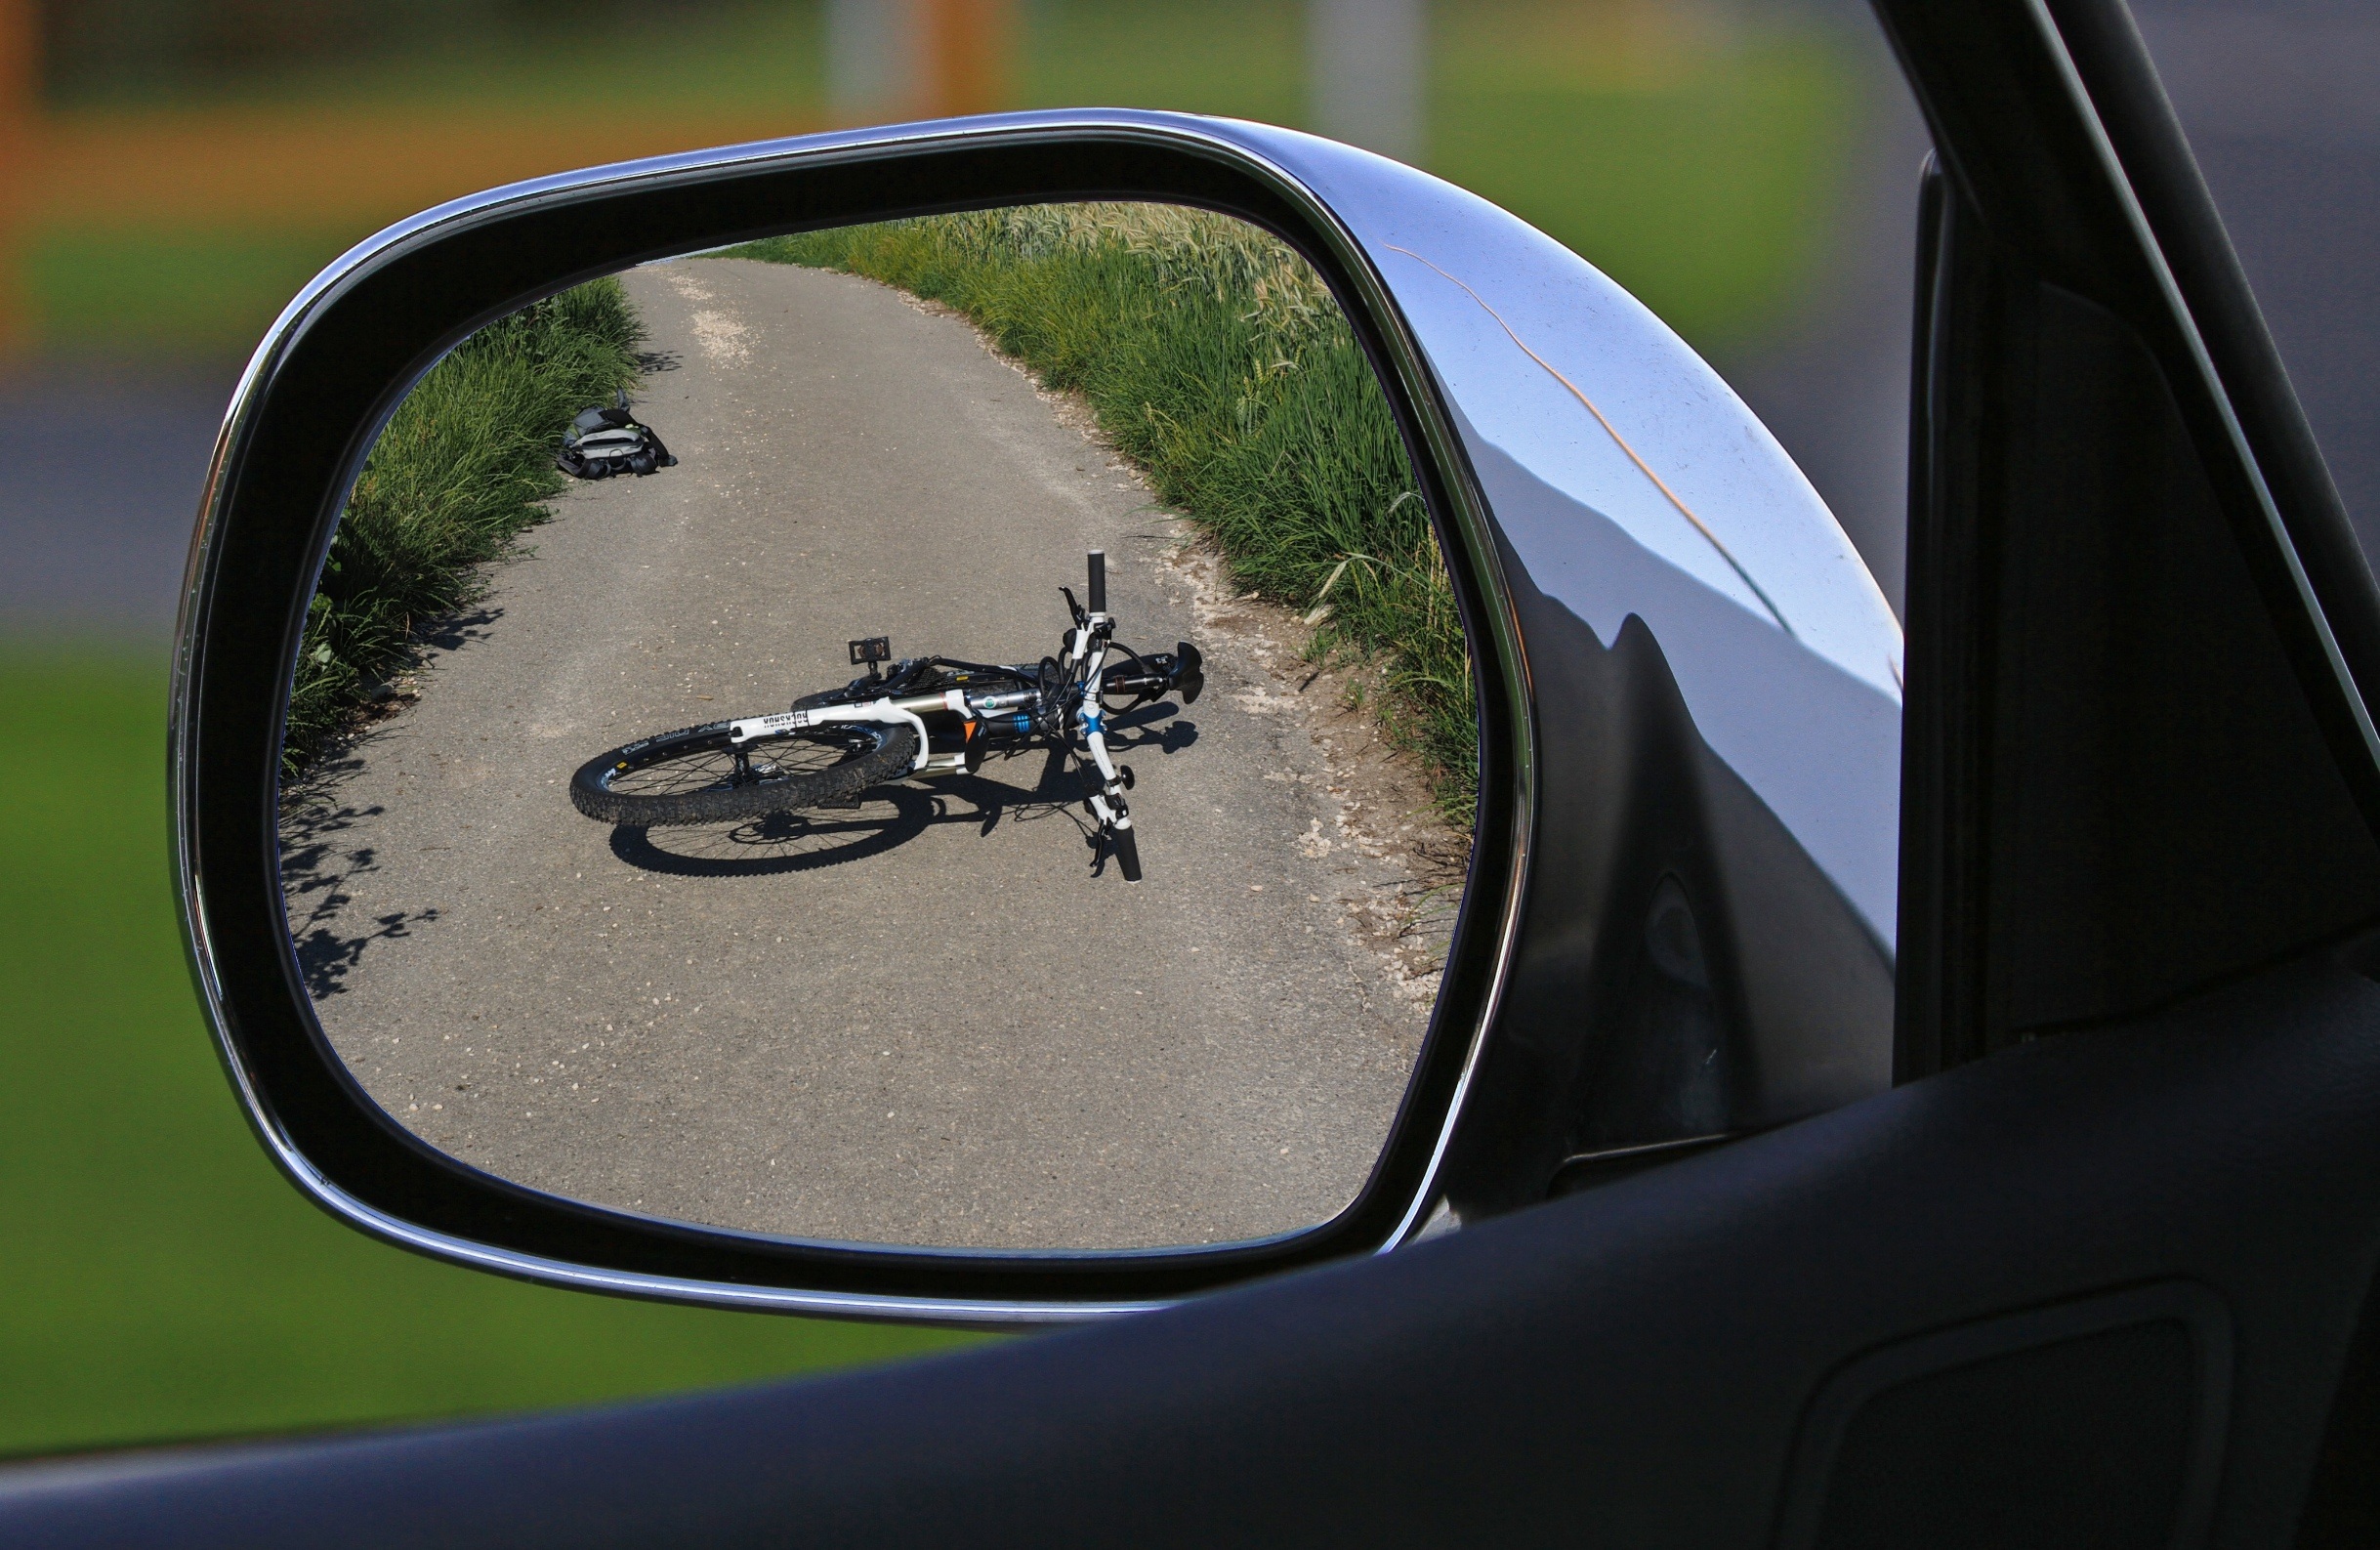
traffic, car, wheel, window, glass, driving, bike, vehicle, windshield, rear view mirror, criminal, police, accident, crime, cut off, land vehicle, manhunt, hit and run, automobile make, automotive exterior, automotive design, luxury vehicle